Second French intervention in Mexico

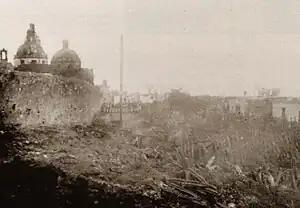
Photo of Queretaro taken during the battle

On 28 October 1864, Márquez and Douay attacked the army of José María Arteaga in the ravine of Atenquique, routing him. A few days later, the guerrillas of Simón Gutiérrez and Antonio Rojas were defeated near the U.S. border by General Carlos Rivas with French support. Márquez occupied Colima and by 18 November, Márquez had captured the port of Manzanillo.